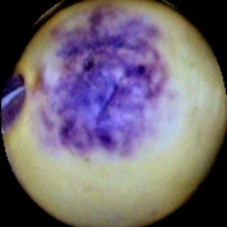
Label: Spotted